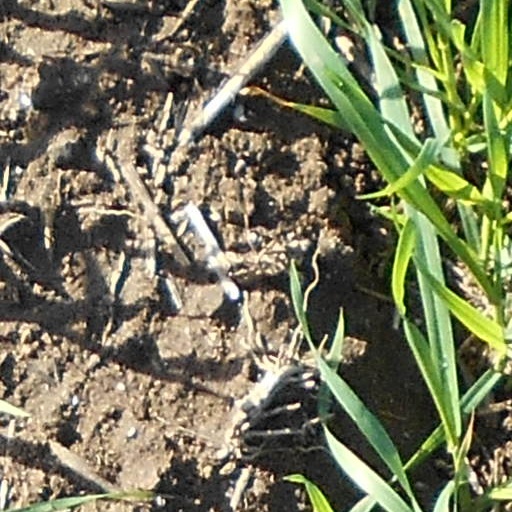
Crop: wheat